Nagasaki Kunchi

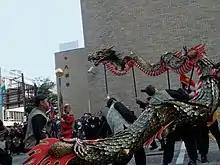
Dragon dance during the Nagasaki Kunchi

, also or , is the most famous festival held in Nagasaki, Japan. From October 7–9 the presentations of the festival, which vividly reflect Nagasaki's colourful history, spill over from the three festival sites into the streets and create an atmosphere of celebration throughout the city.